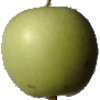
Label: apple_granny_smith